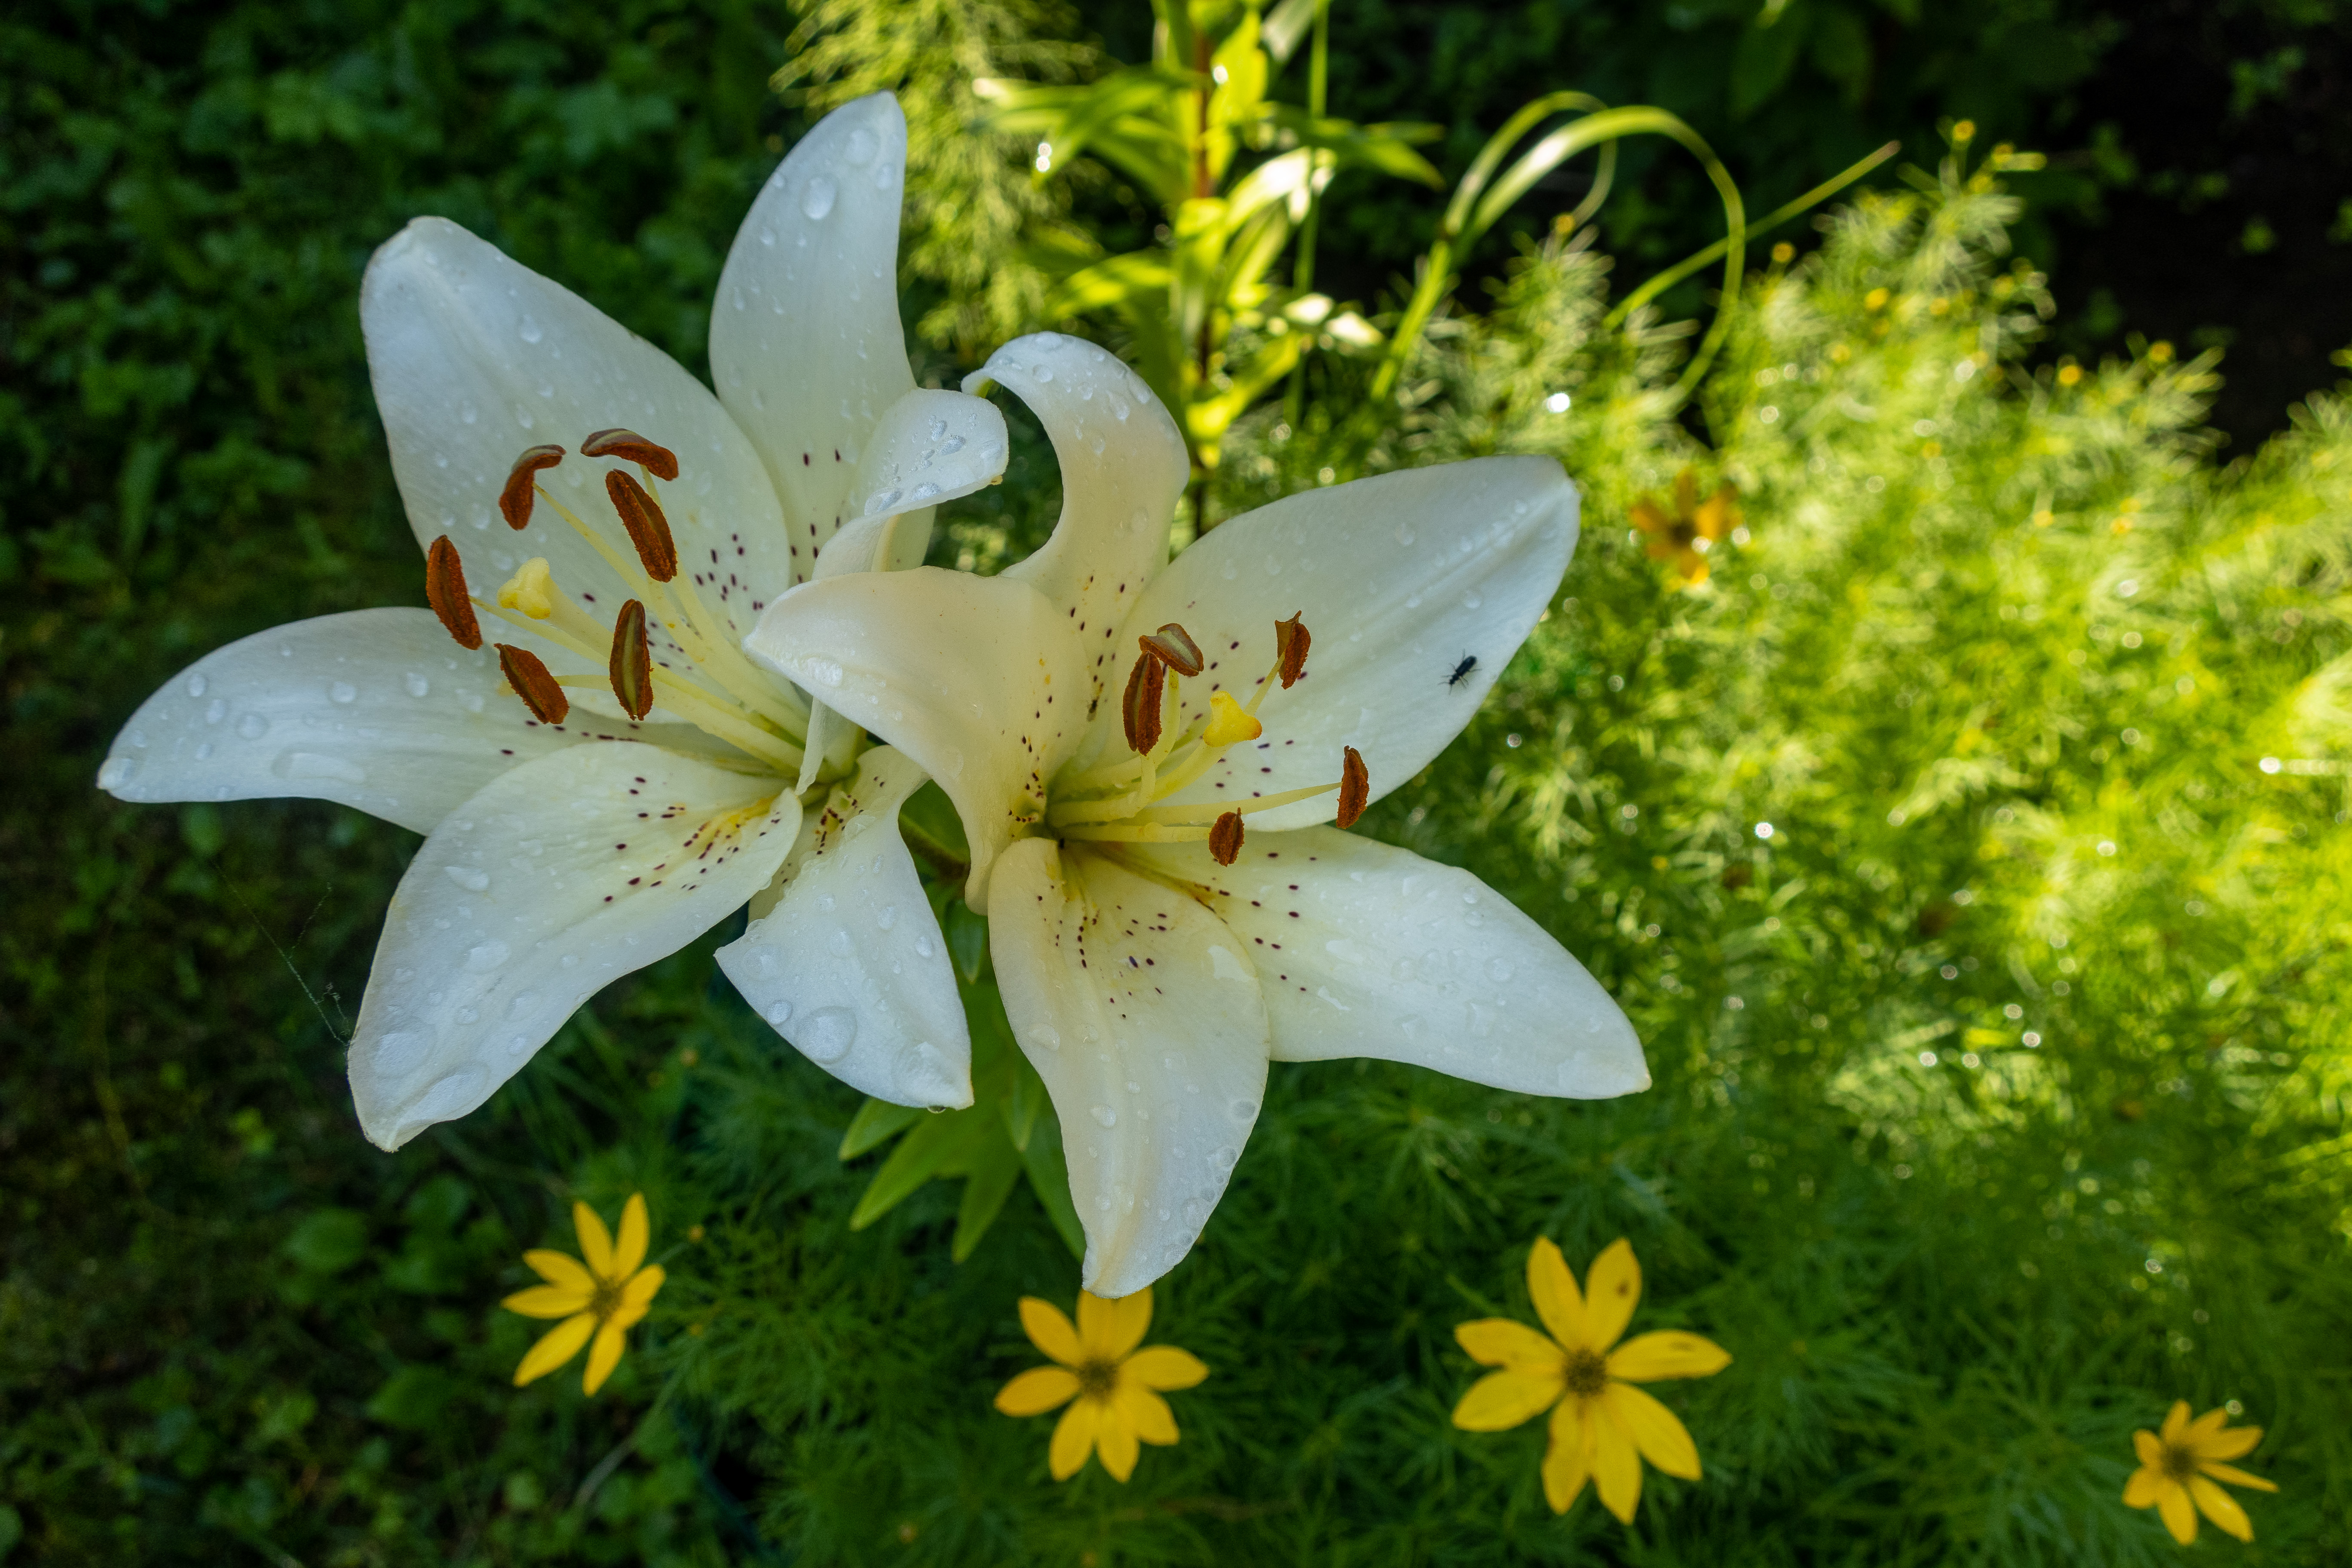
flowers, petals, nature, colorful, flower, flower garden, smell, living, happiness, summer, bloom, plants, garden, village, rural area, vegetation, petal, plant, yellow, white, botany, flowering plant, terrestrial plant, wildflower, lily, spring, meadow, shrub, lily family, Pedicel, pollen, Lily order, herbaceous plant, vascular plant, perennial plant, daisy family, Forb, rain lily